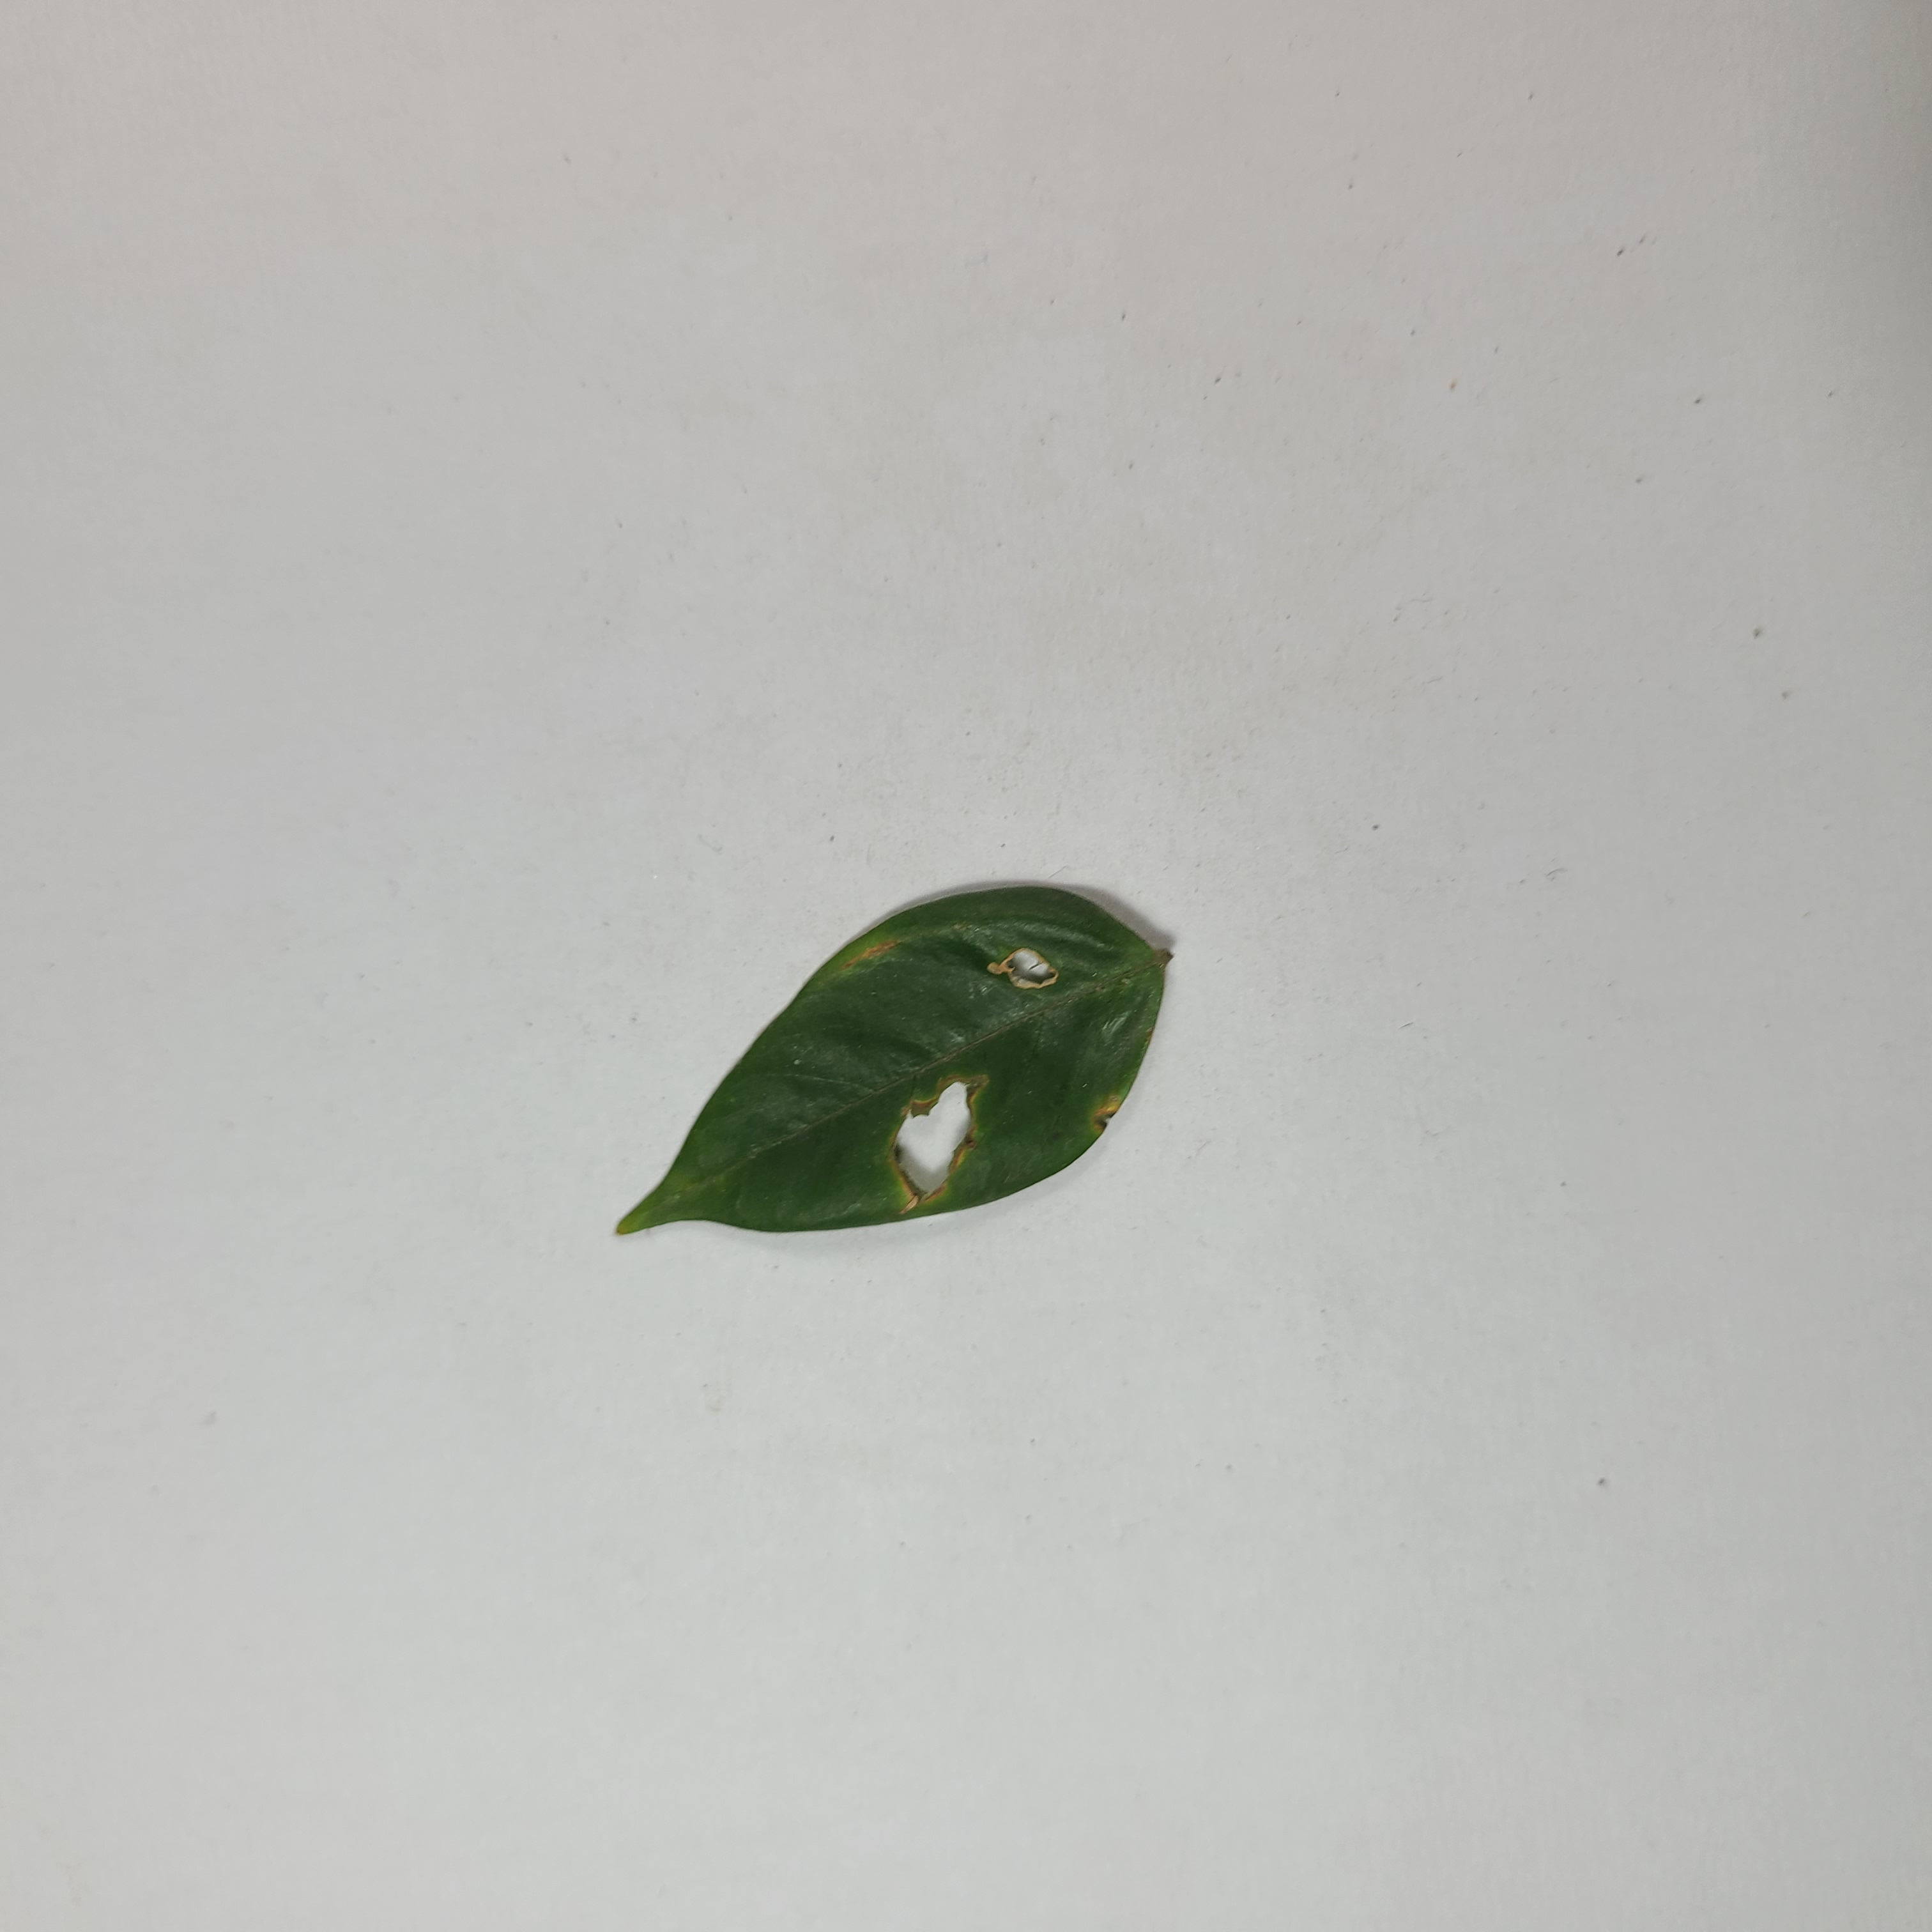
Label: Insect Hole leaves